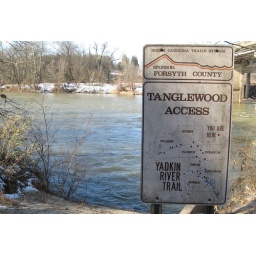
Just south of the Highway 156 bridge over the river